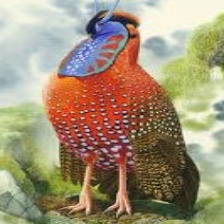
Species: SATYR TRAGOPAN
Scientific name: TRAGOPAN SATYRA